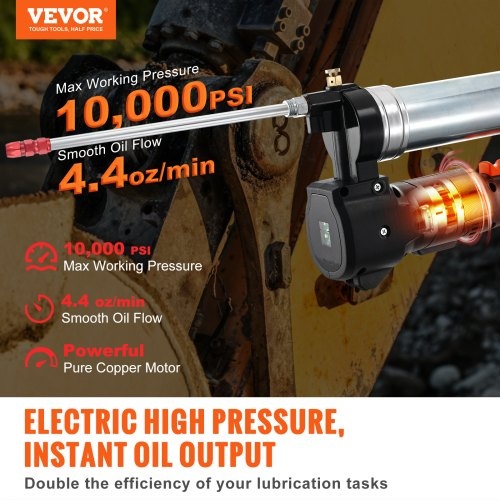
Cordless Grease Gun 20Volt 10000 PSI 39 Long Hose Electric Grease Gun
Cordless Grease Gun, 20-Volt, 10,000 PSI, 39" Long Hose Electric Grease Gun Kit Professional High Pressure Battery Powered Grease Gun with Carrying Case Two Batteries & Charger Included Black Upgraded Lubrication Supercharged Performance Uninterrupted Power Designed with You in Mind On-the-Go Convenience Your All-in-One Solution Oil Barrel Capacity: 14 oz/400 g Battery Pack Capacity: 2.0Ah/20V Oil Output Rate: 4.4 oz/min (125 g/min) Item Model Number: FF-22-2 Product Weight: 11.2 lbs/5.06 kg Hose Size: ?0.4" x 39"/?9 x 990 mm Max Working Pressure: 10,000 PSI/82.74Mpa
Brand: VEVOR
Category: Hardware > Tools > Grease Guns > Pistol-Grip Grease Guns